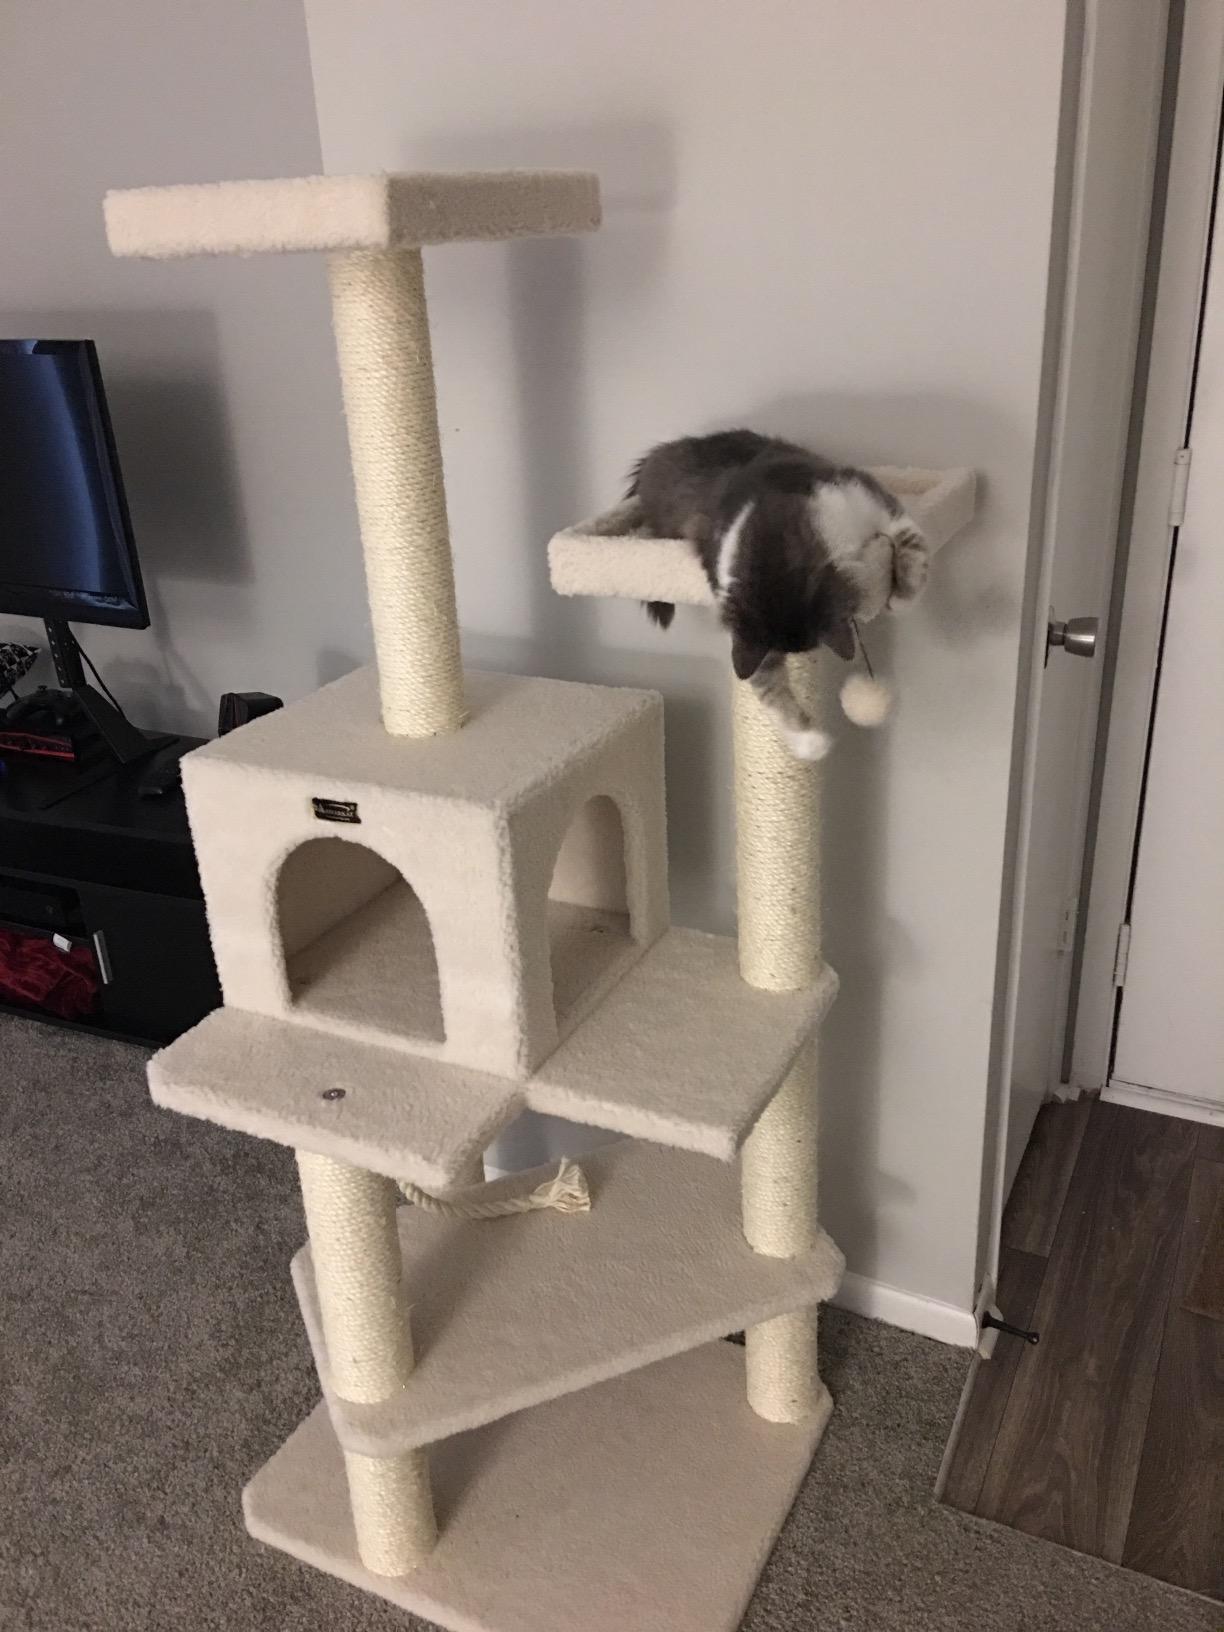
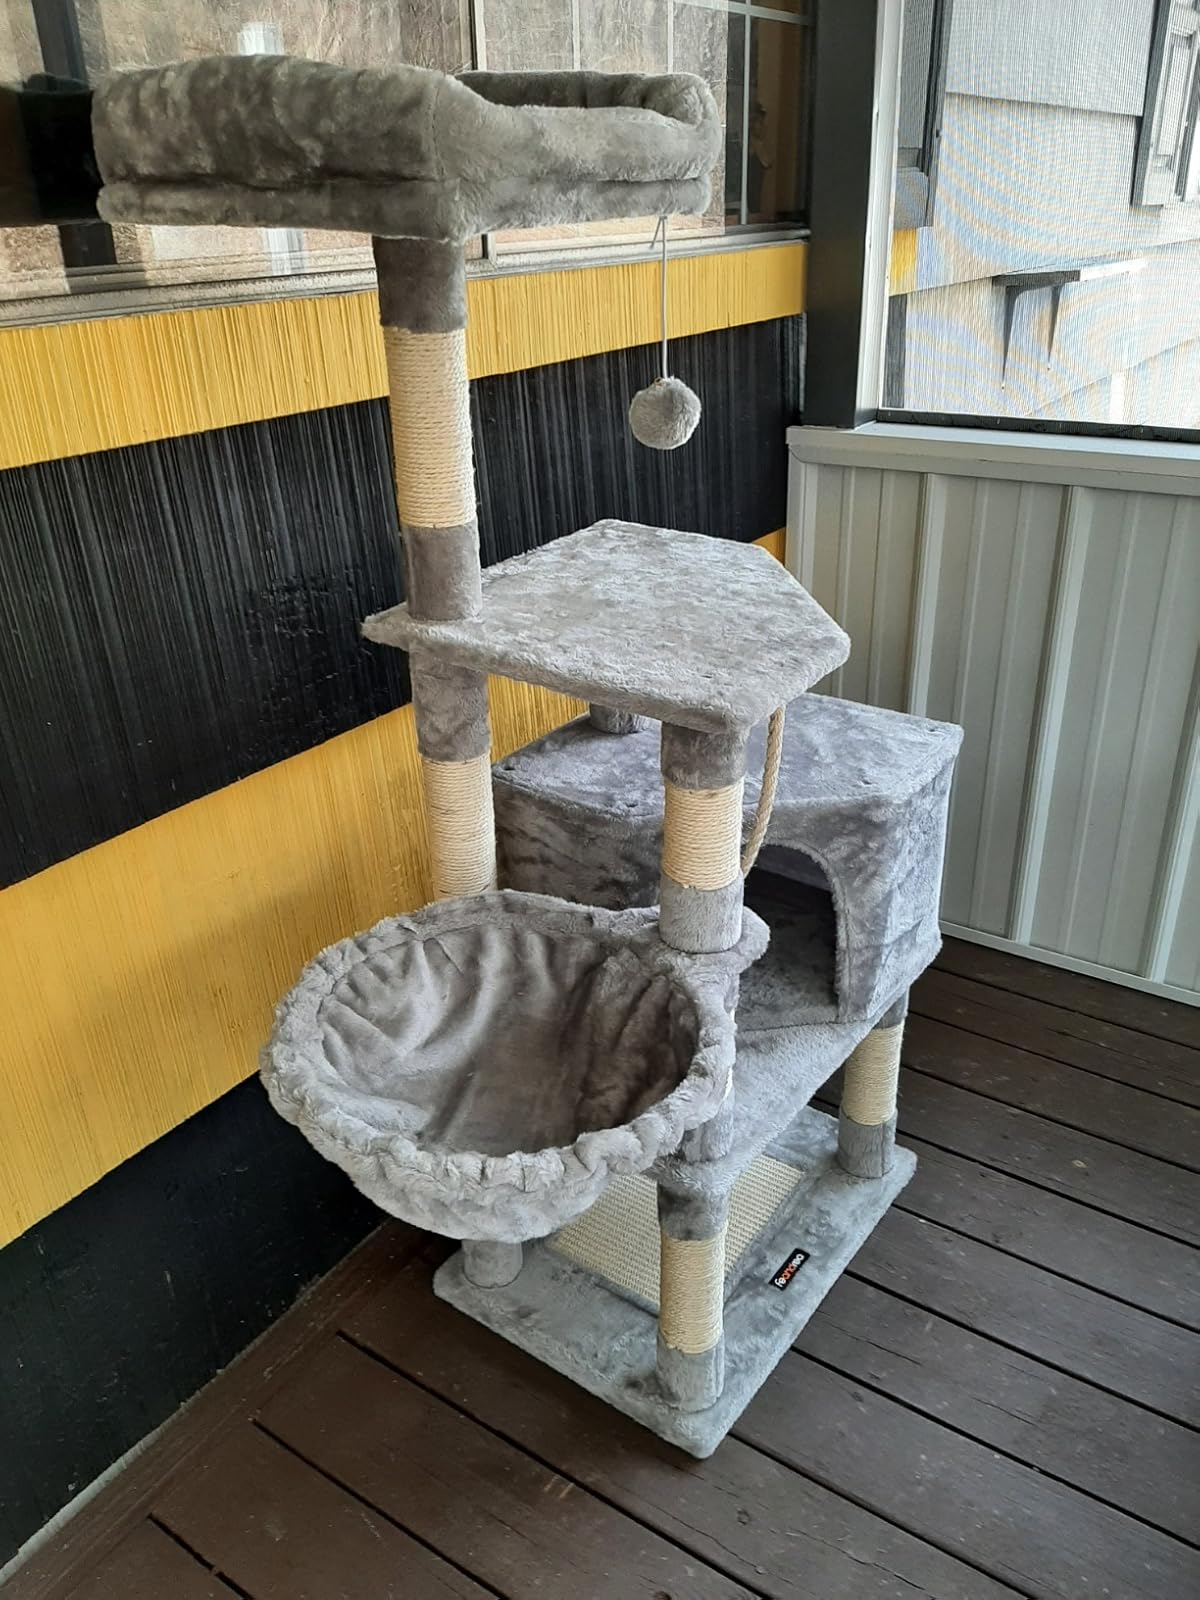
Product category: items_cat tree
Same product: no